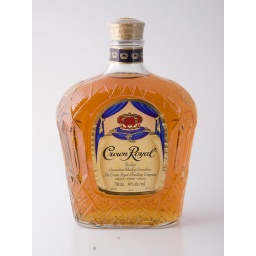
The black card under the bottle is removed. Both lights were used.